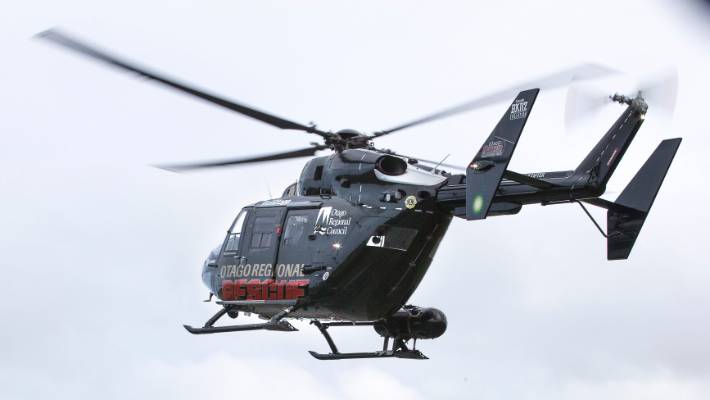
Vehicle type: Planes